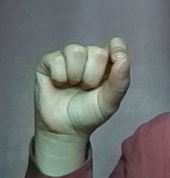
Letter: fa